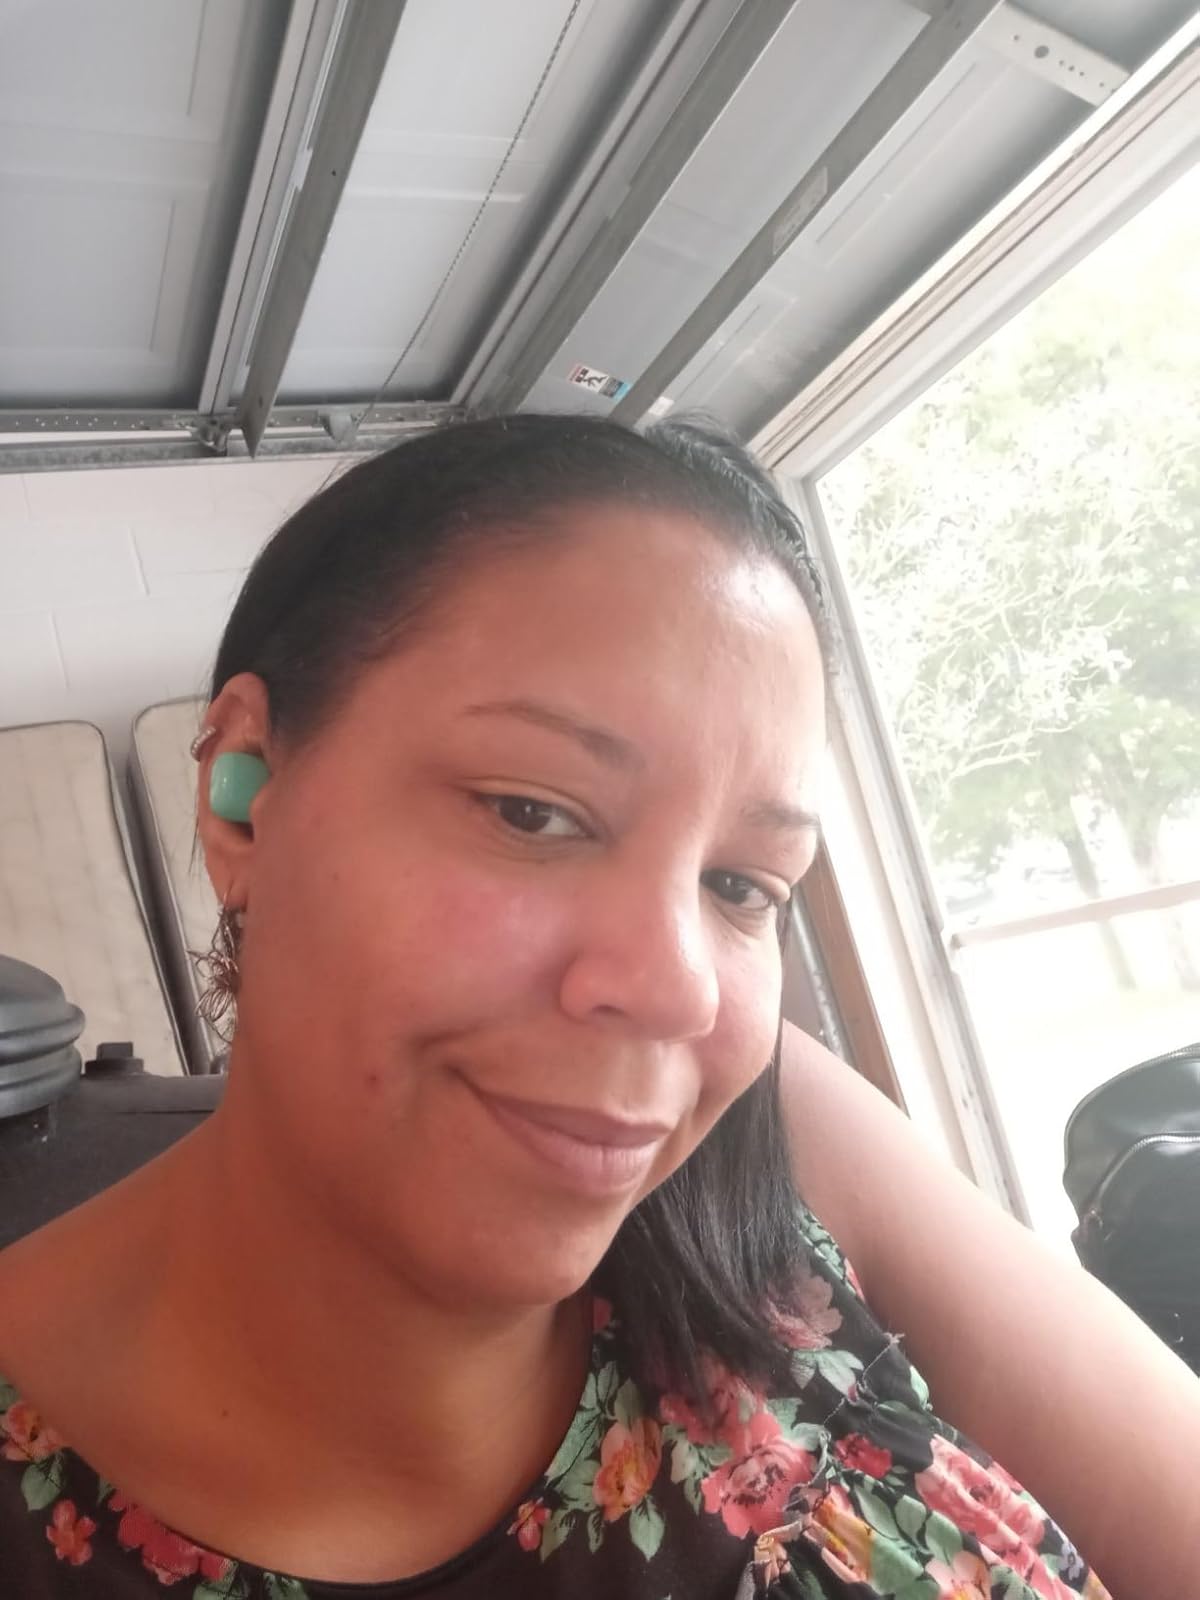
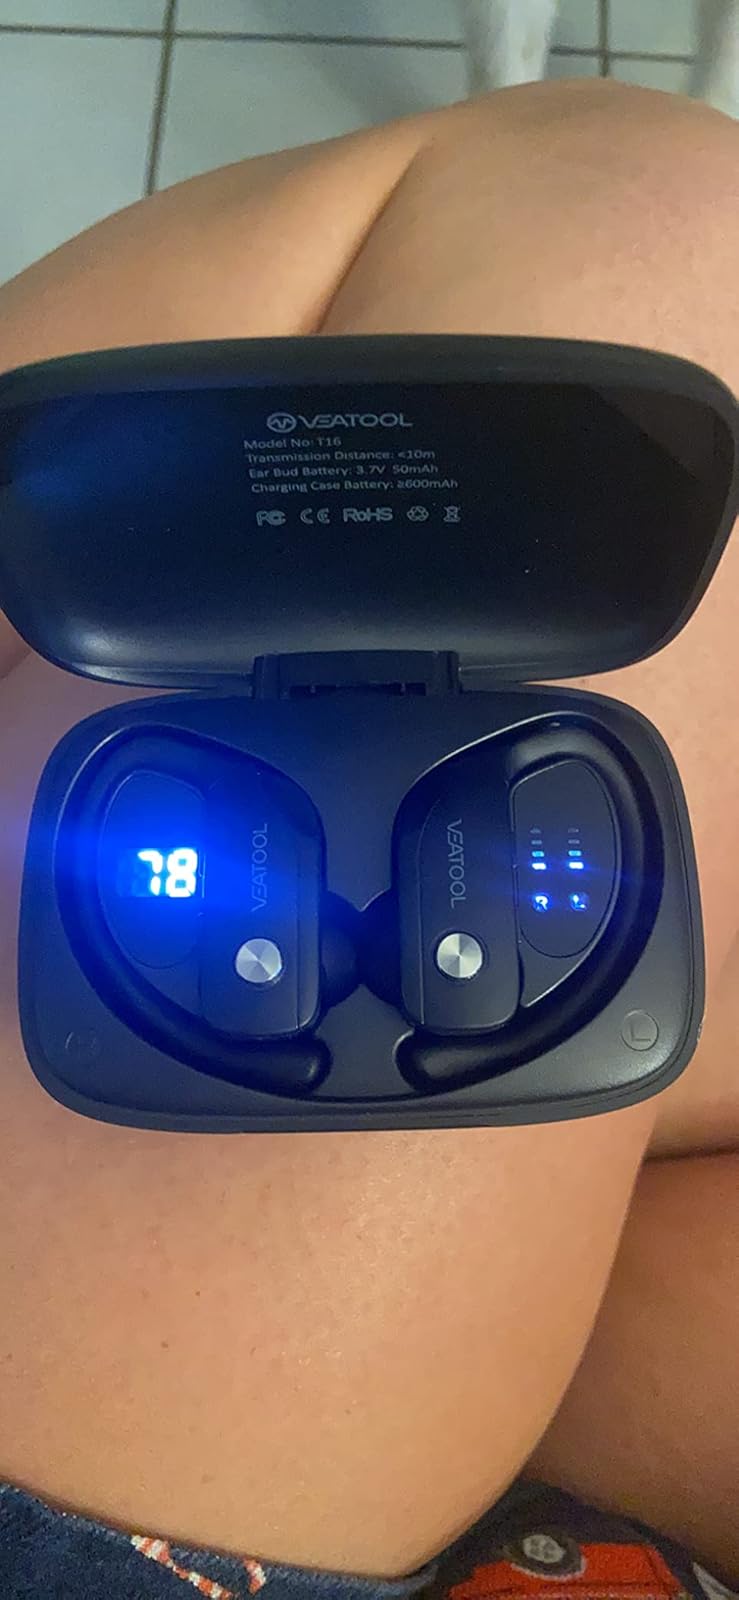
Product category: earbuds
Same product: no